Erdmann II, Count of Promnitz

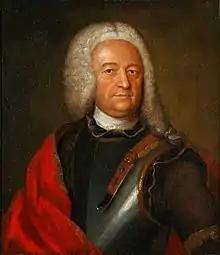

Erdmann II, Count von Promnitz (born 22 August 1683 in Sorau, Electorate of Saxony (now Żary, Poland); died: 7 September 1745 at the forest castle near Żary) was Lord of Żary and Trzebiel in Lower Lusatia, and Pszczyna in Upper Silesia.